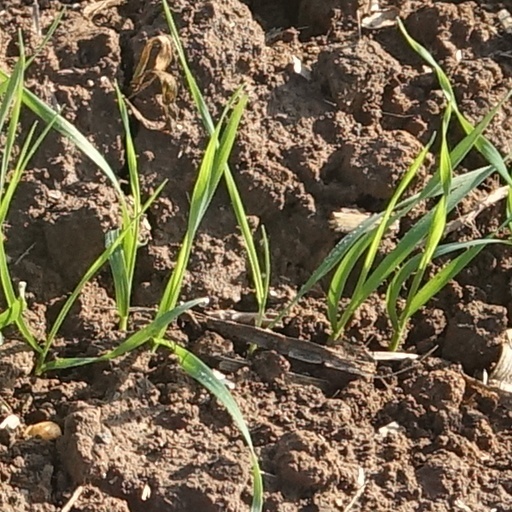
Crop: wheat